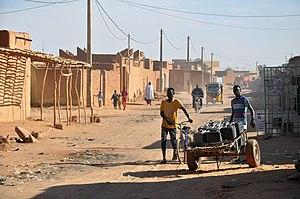
Scène de rue à Arlit, une grande ville minière du nord du Niger.